Jules Bianchi

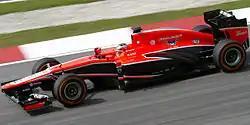
Bianchi driving at the 2013 Malaysian Grand Prix

On 1 March 2013, Marussia announced that Bianchi was to replace Luiz Razia as a race driver after Razia's contract was terminated, due to sponsorship issues. Bianchi qualified 19th for the , out-qualifying team-mate Max Chilton by three-quarters of a second. Bianchi overtook Pastor Maldonado, and Daniel Ricciardo on the first lap and he eventually finished 15th on his debut. He was 19th on the grid again in Malaysia, 0.3 seconds away from Q2. Bianchi fell behind the Caterhams at the start of the race, but moved up the order after the pit stops, eventually going on to finish 13th, ahead of his teammate, and both Caterhams. As of the , Bianchi had beaten his teammate in all qualifying sessions and all races that both of them had finished. In the he and Charles Pic of Caterham were given ten-place grid penalties for receiving three reprimands over the season, and at the race, his race ended early after a collision with Giedo van der Garde.